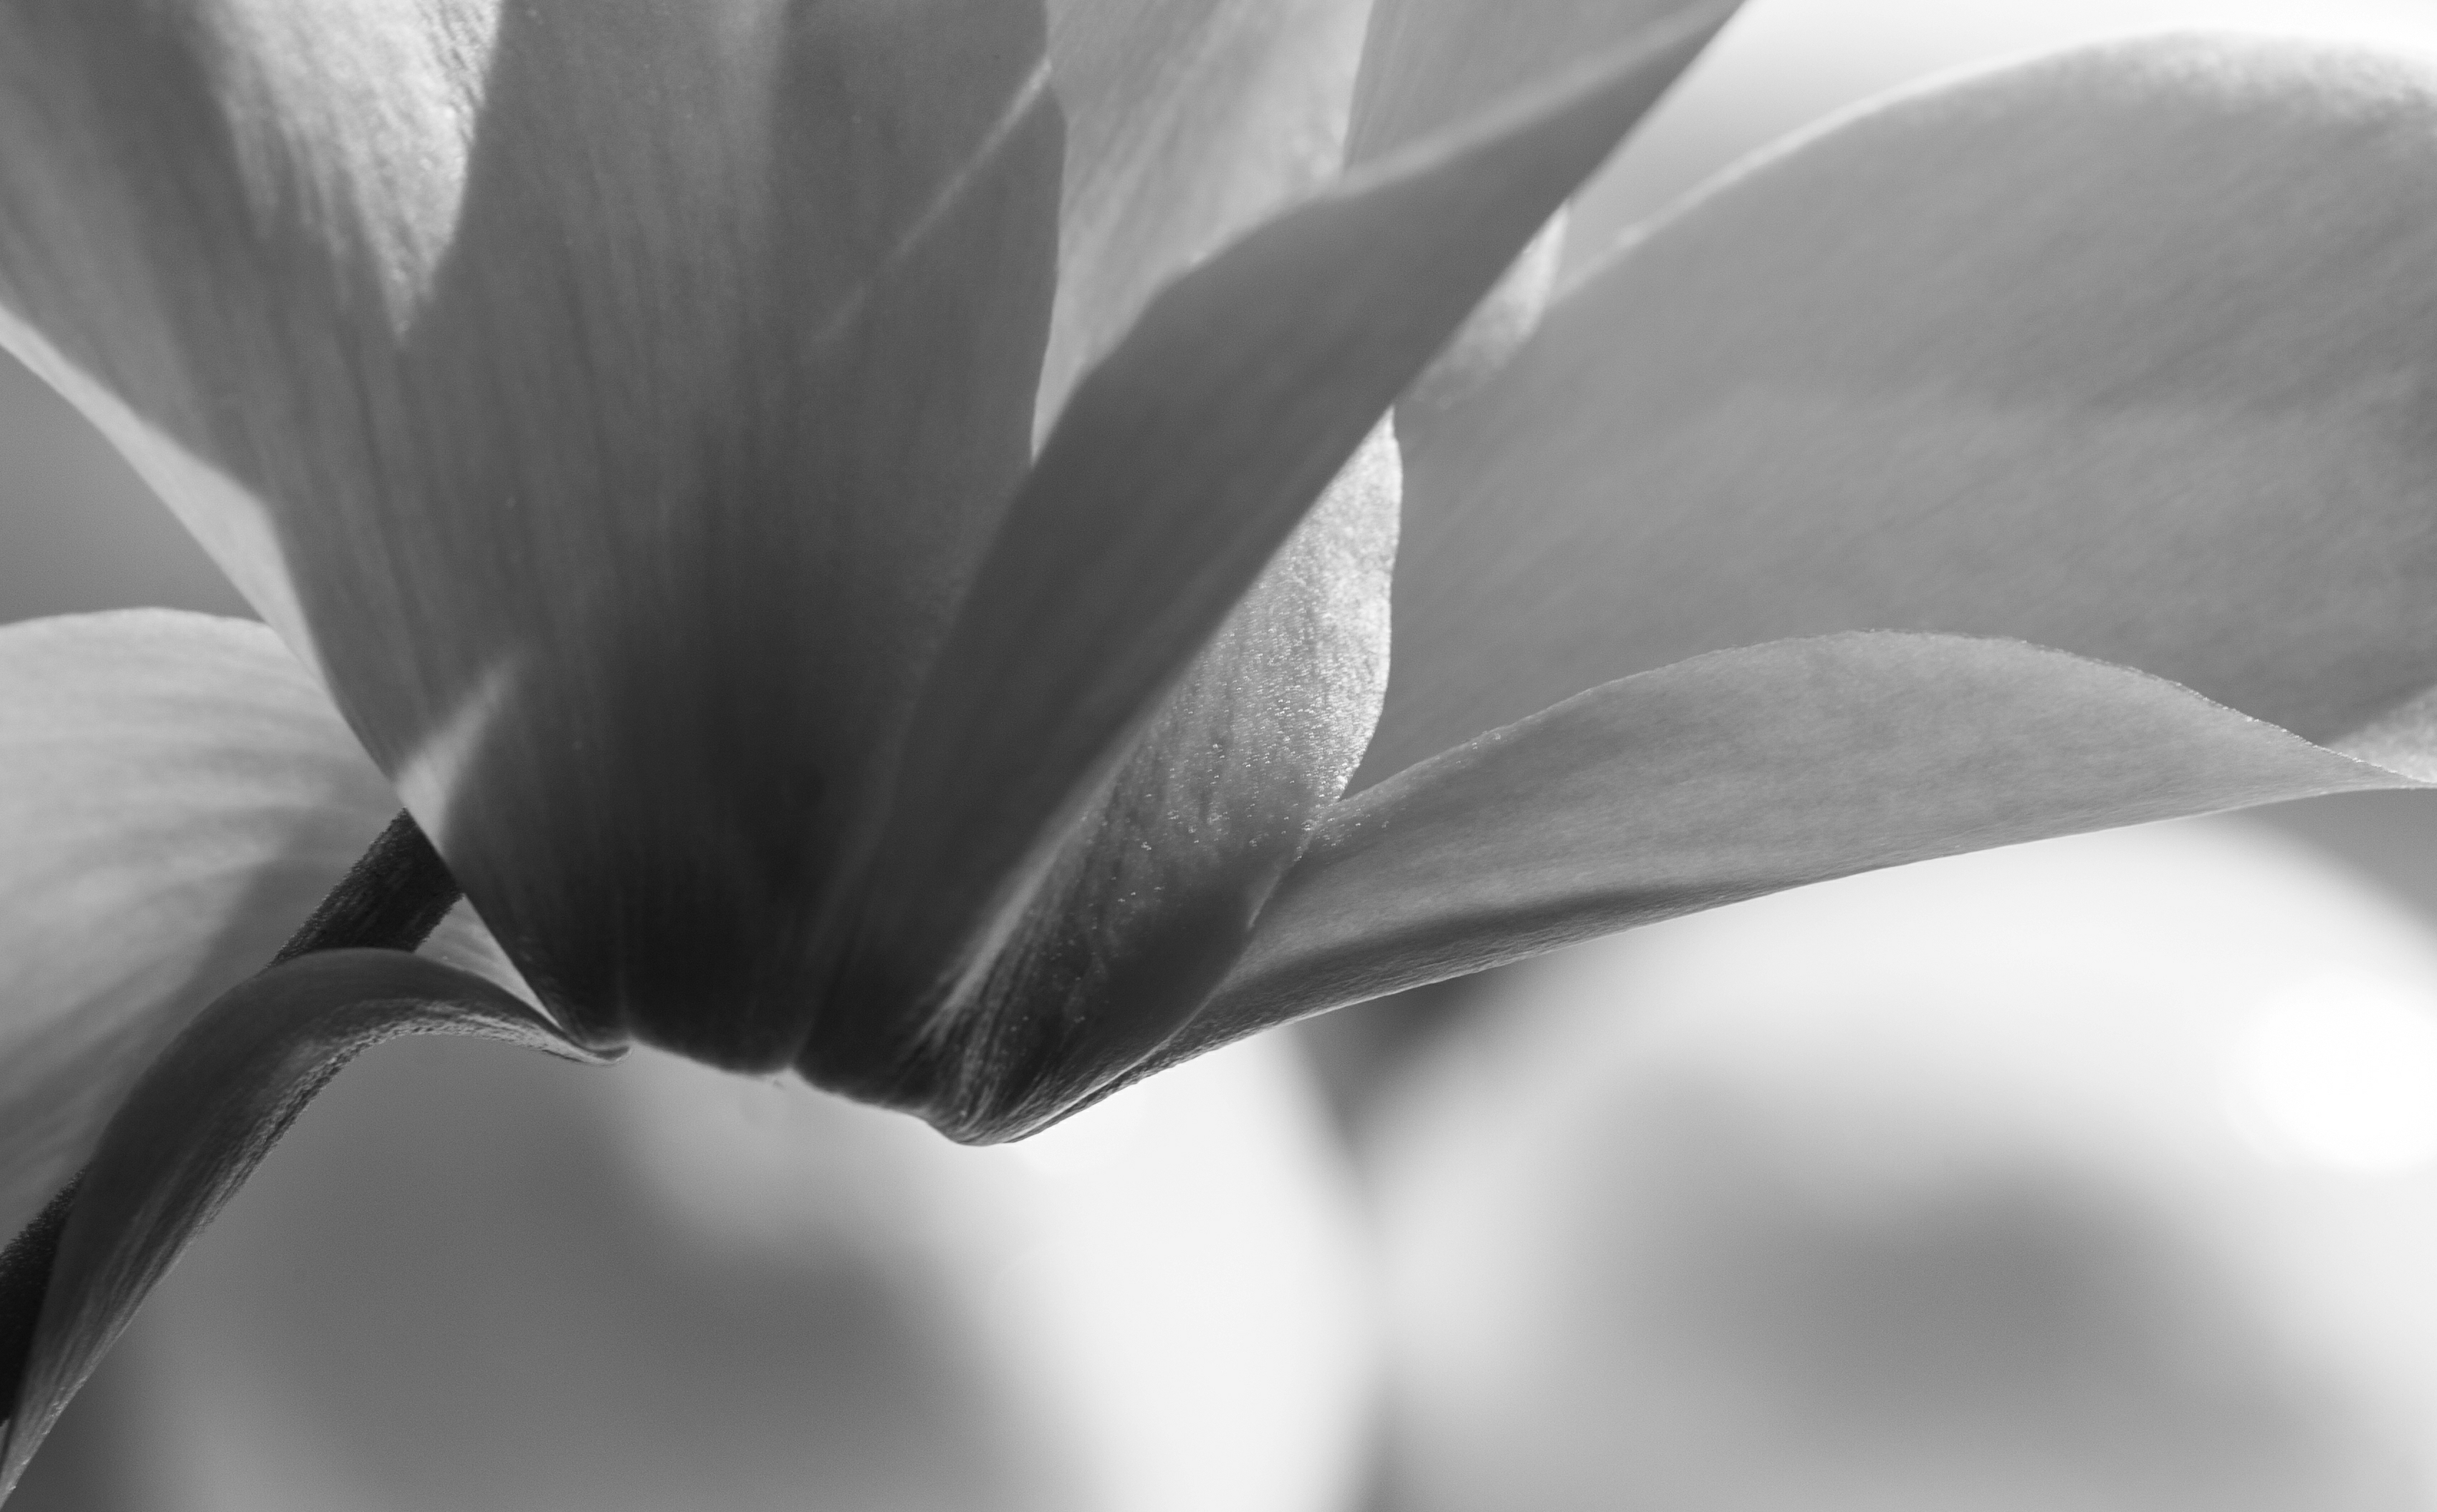
black and white, plant, white, photography, leaf, flower, petal, home, red, macro, black, yellow, monochrome, flora, close up, flickr, cyclamen, processed, twocolor, macro photography, flowering plant, monochrome photography, plant stem, land plant